Fort Bragg Game

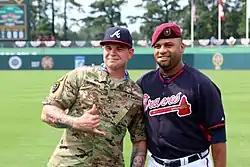
Sgt. 1st Class Alex Burnett "(left)" and Arodys Vizcaíno "(right)"

Zack Hample, a baseball collector who is not active duty military personnel, sought a ticket to the game on social media, offering to pay up to $1,000 for a ticket. Hample received a ticket from a military personnel that had a "plus-one" ticket and announced that he would donate $100 for every ball he collected to a charity for military veterans. Hample claimed to have caught 11 balls and claimed he would donate $1,100 to AMVETS. After he came under widespread criticism for taking a ticket to a game that was meant for military personnel, he posted a lengthy apology on Twitter, which CBS sportswriter Mike Axisa stated "boils down to 'I'm sorry but I "really" wanted to go.'"